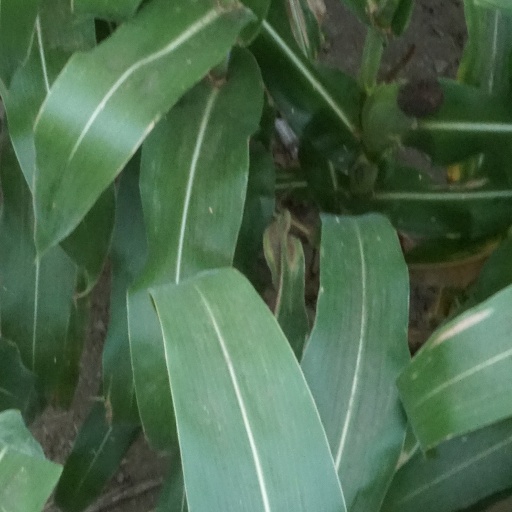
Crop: maize; corn